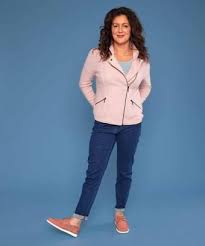
Label: Boat